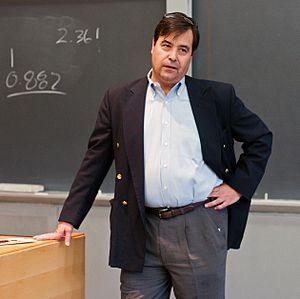
Dan Duquette, né en 1958 à Dalton, Massachusetts, États-Unis, est le directeur général des Orioles de Baltimore de la Ligue majeure de baseball. Il occupe précédemment les mêmes fonctions chez les Expos de Montréal et les Red Sox de Boston